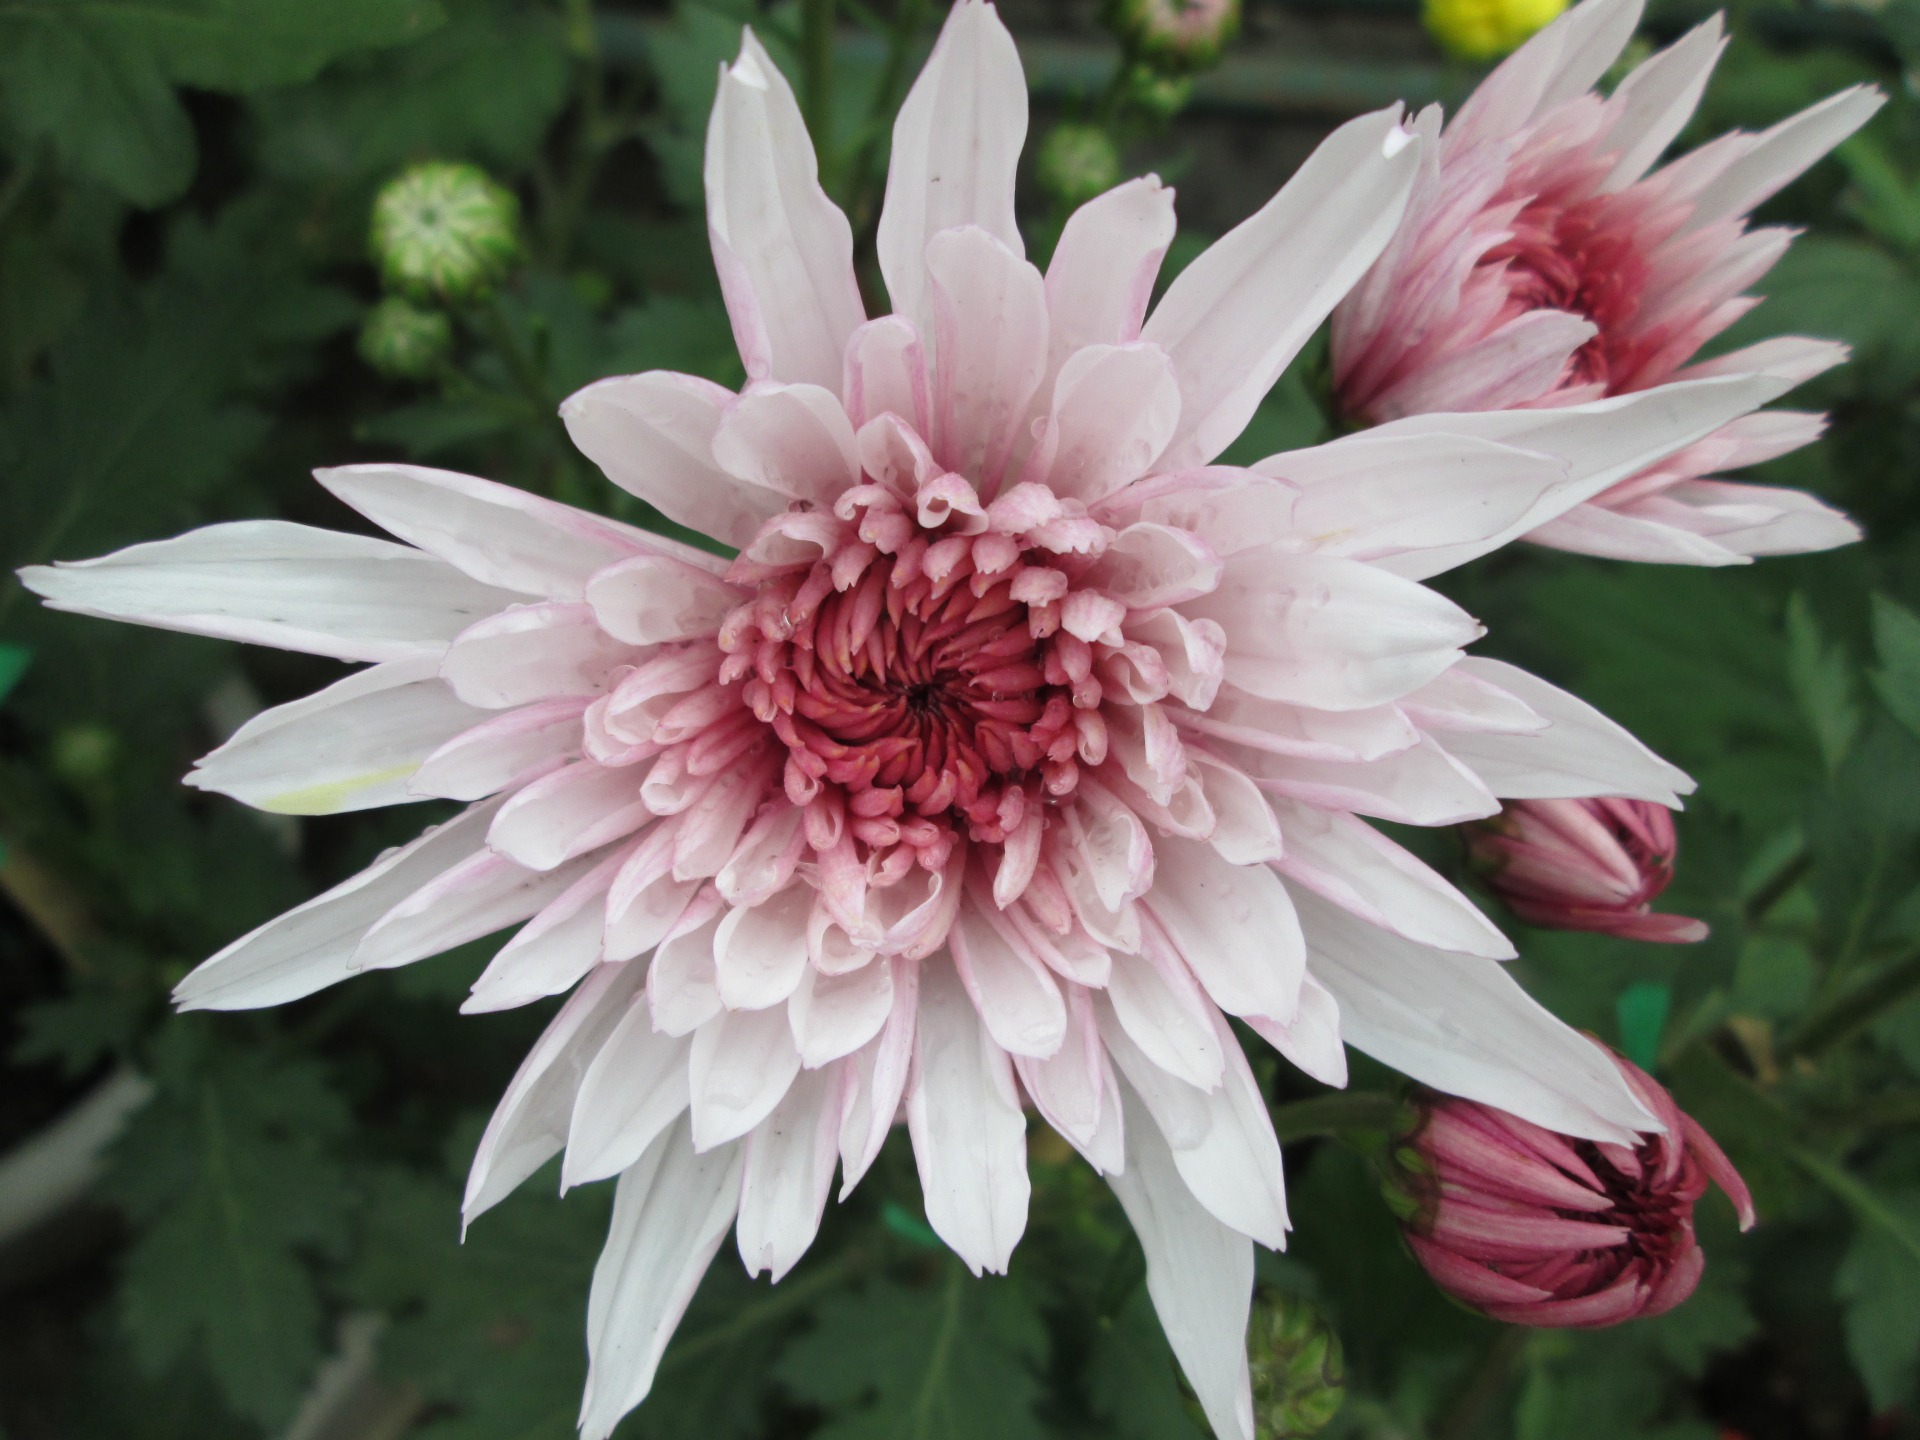
plant, flower, purple, petal, park, botany, flora, dahlia, chrysanthemum, flowering plant, daisy family, city car, asterales, annual plant, plant stem, land plant